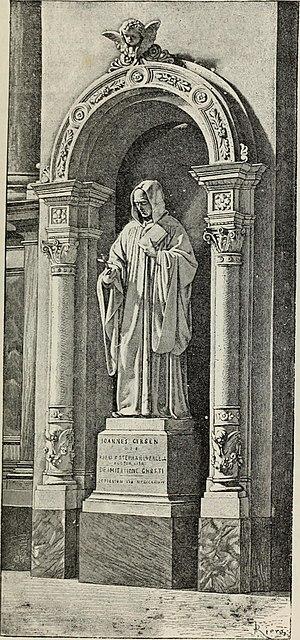
Giovanni Gersen est bénédictin de Cavaglia en Piémont.